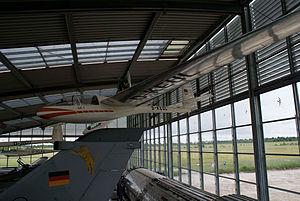
L’Akademische Fliegergruppe an der Universität Karlsruhe e.V., ou Groupe Aéronautique des étudiants de l'Université de Karlsruhe, fut créé en 1955. Outre des planeurs expérimentaux dont on trouvera le détail ci-dessous, l’Akaflieg Karlsruhe a réalisé des appareils de bord, des études théoriques et des treuils de lancement de planeurs.